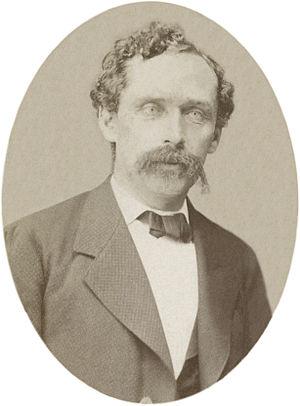
Gustav Nachtigal (1834 - 1885), explorateur allemand.
Le Sud-Ouest africain allemand était une colonie allemande établie en 1884 sur la côte atlantique entre la colonie du Cap et la colonie portugaise d'Angola.